Durability

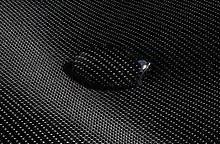
Waterproof textile, 2021

Product durability is predicated by good repairability and regenerability in conjunction with maintenance. Every durable product must be capable of adapting to technical, technological and design developments. This must be accompanied by a willingness on the part of consumers to forgo having the "very latest" version of a product.